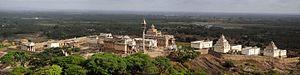
Shravanabelagola ou Shravana-Belgola est une ville de l'État du Karnataka en Inde, dans le district d'Hassan. C'est le plus important centre religieux du Jaïnisme, surtout connu pour la colossale statue de Gomateshvara.